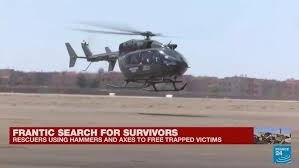
Label: Air Defense